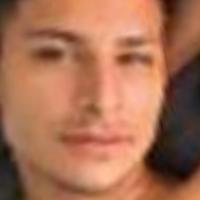
Age group: age 21-30